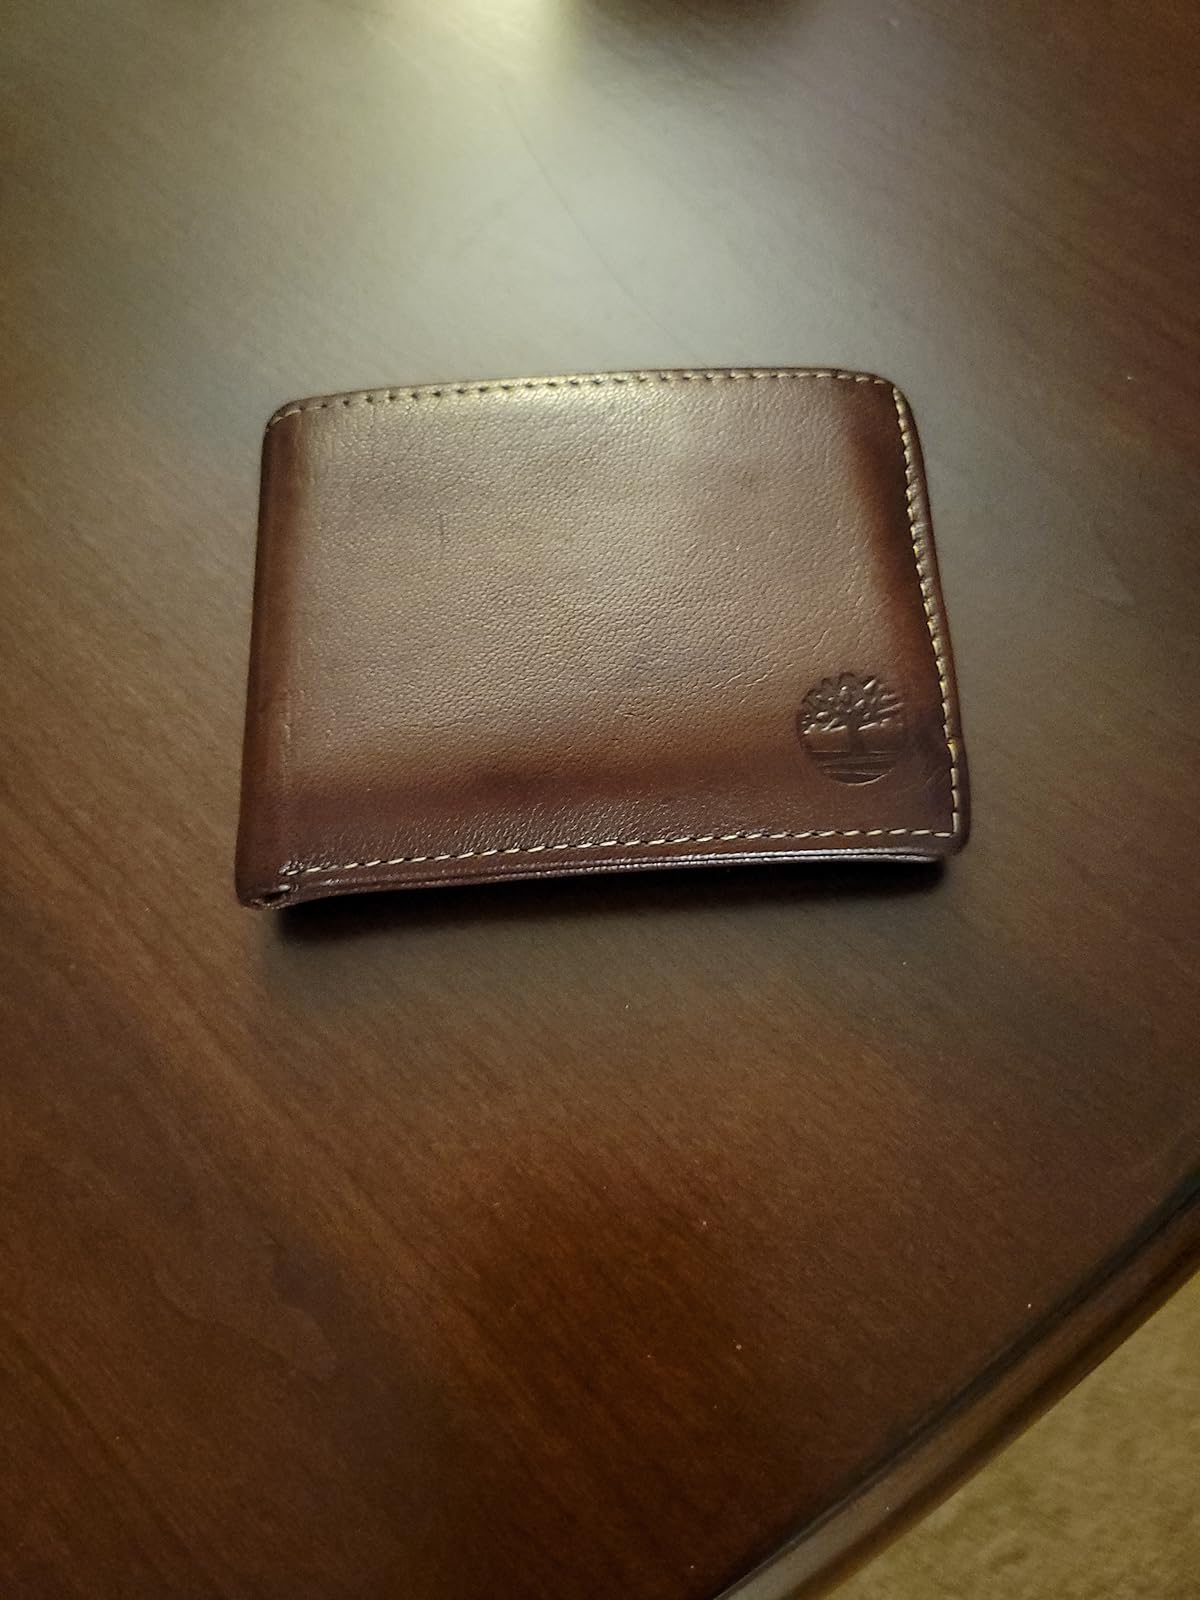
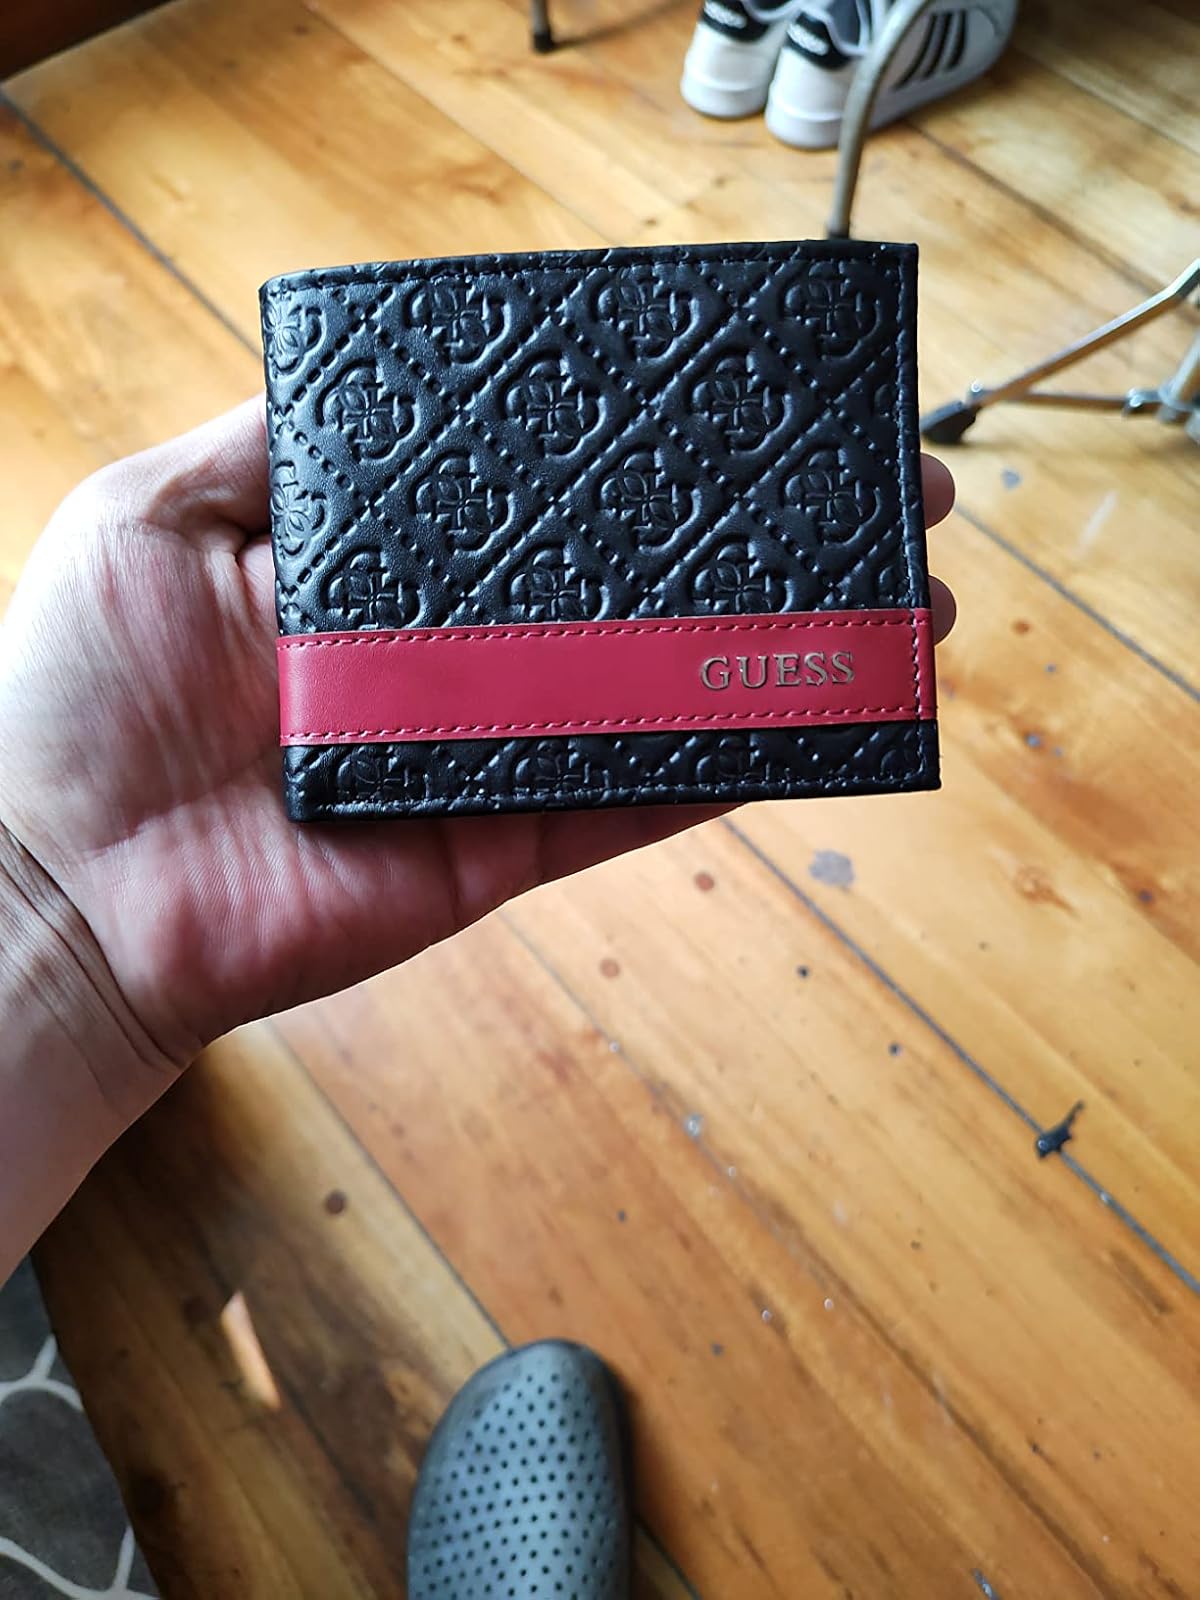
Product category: accessories_wallet
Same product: no